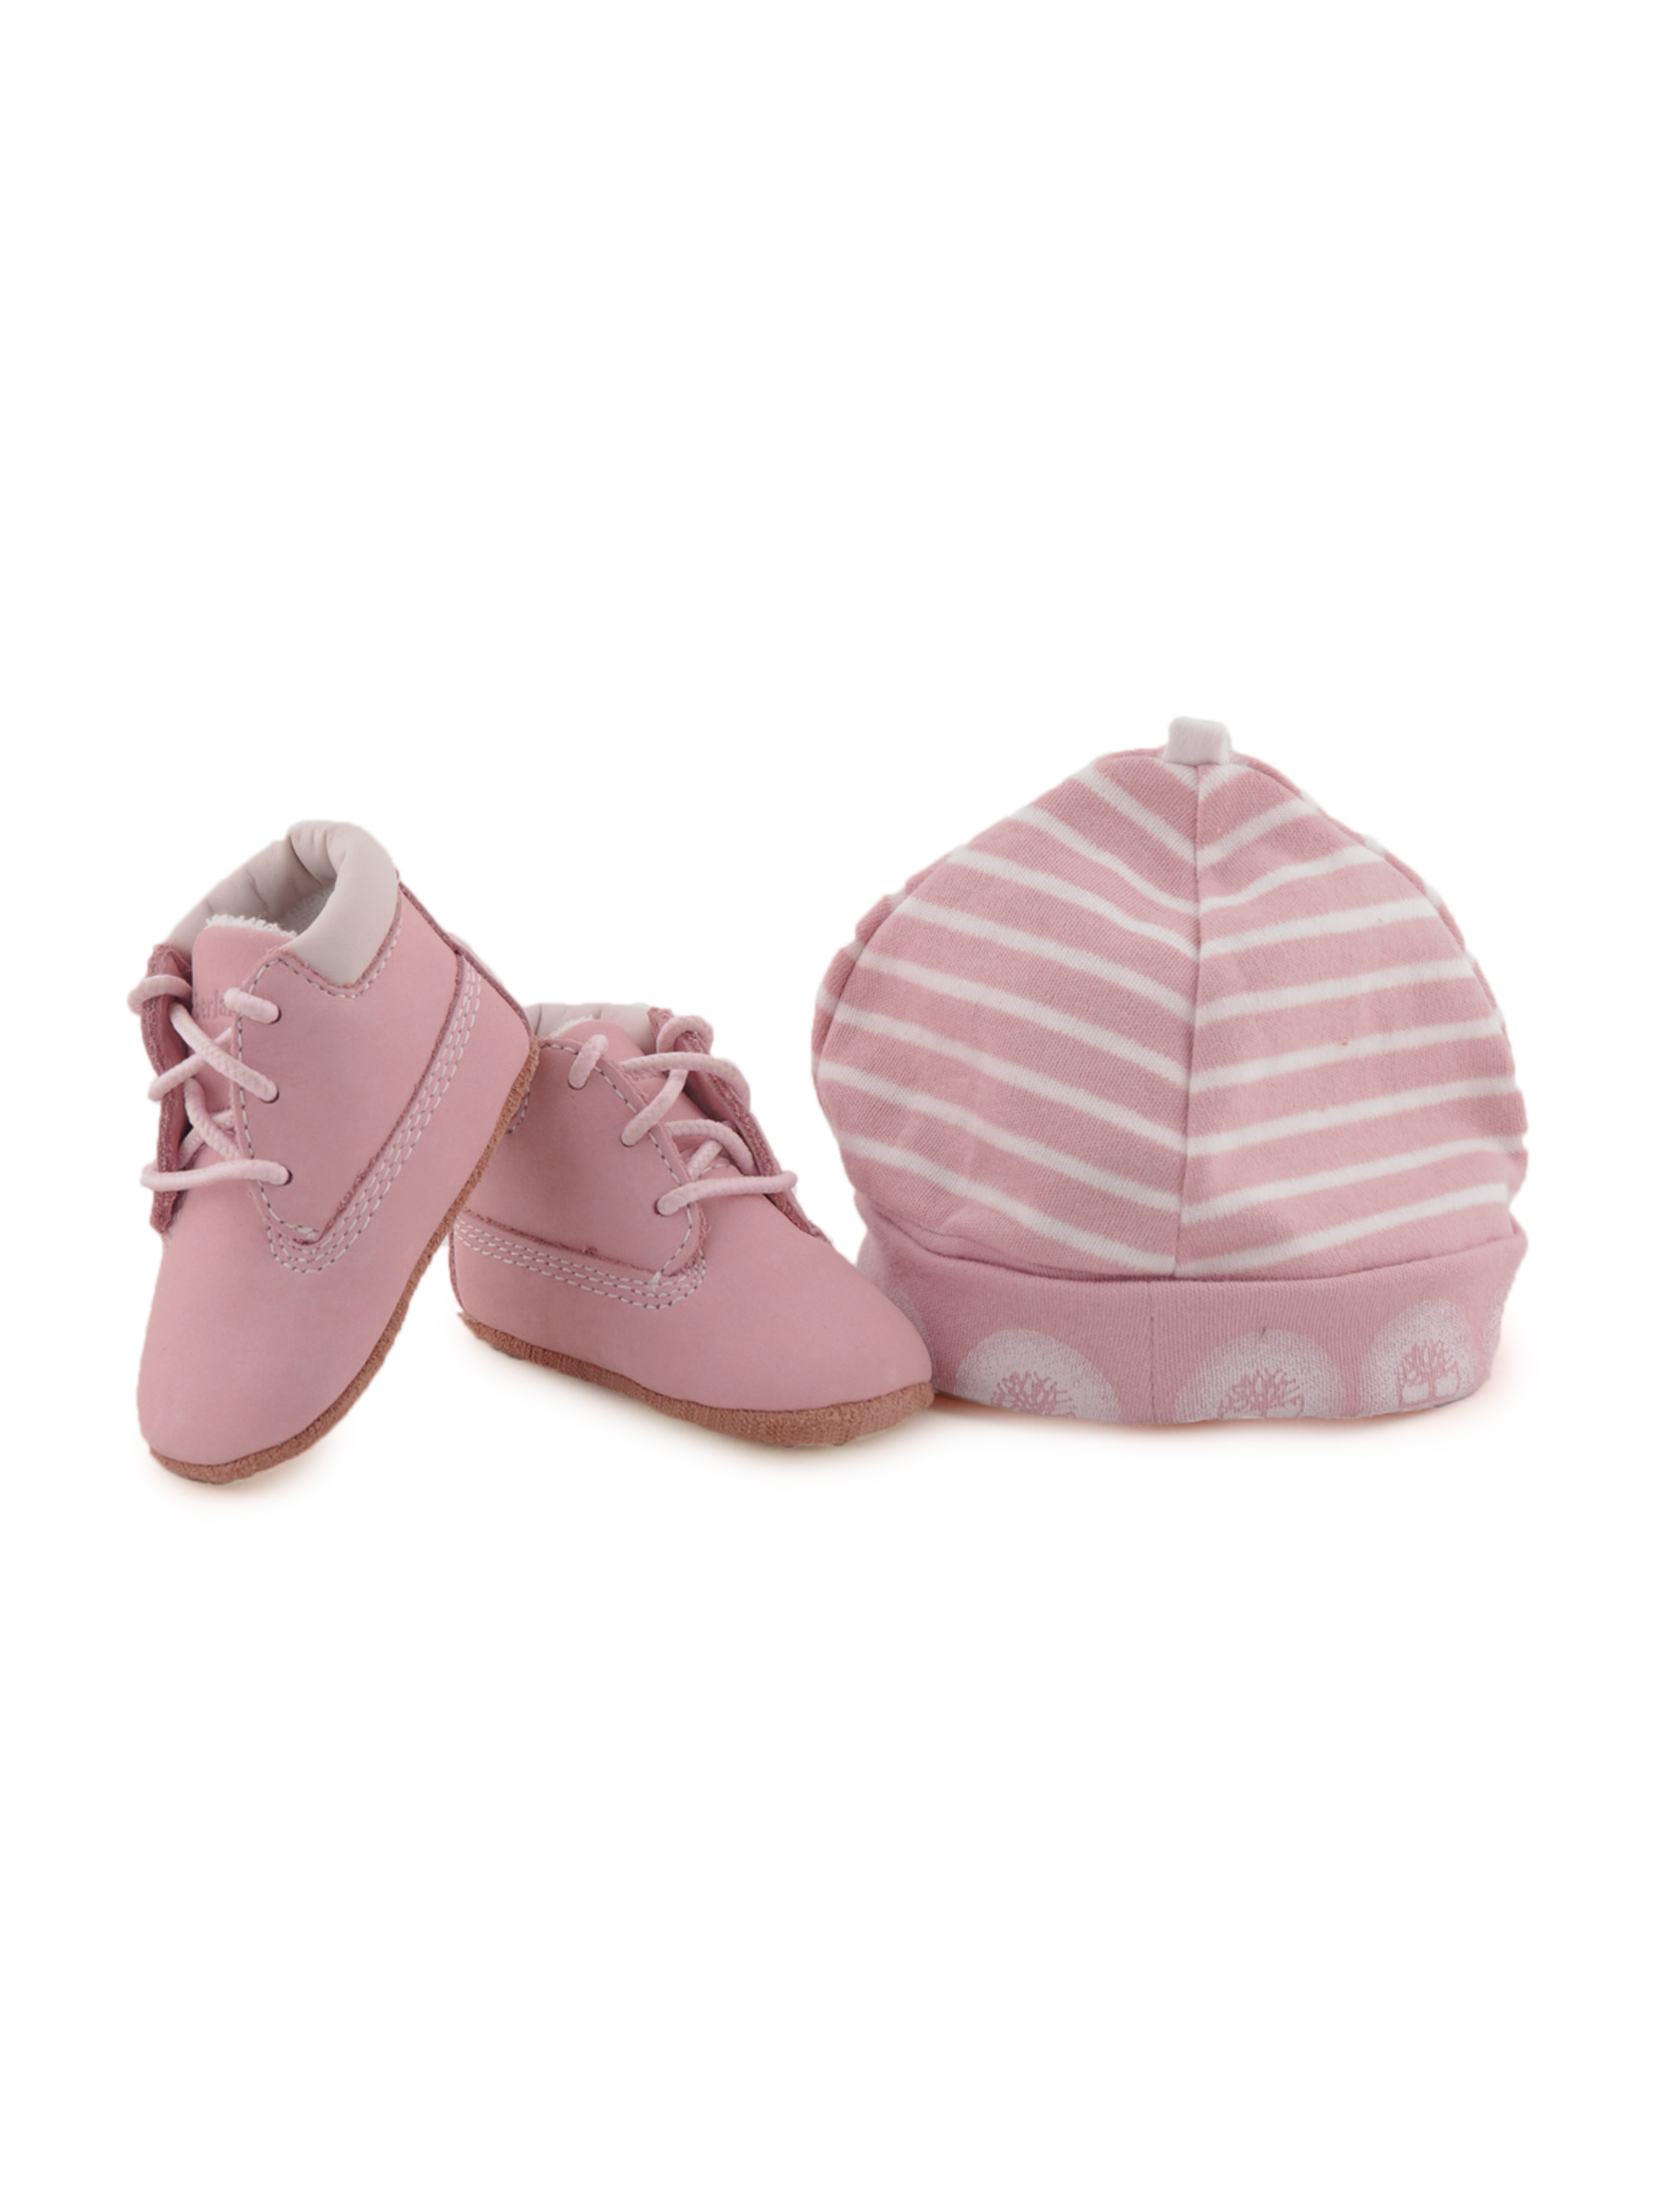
Timberland Unisex Casual Pink Casual Shoes
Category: Footwear / Shoes / Casual Shoes
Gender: Unisex
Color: Pink
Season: Fall 2011
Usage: Casual